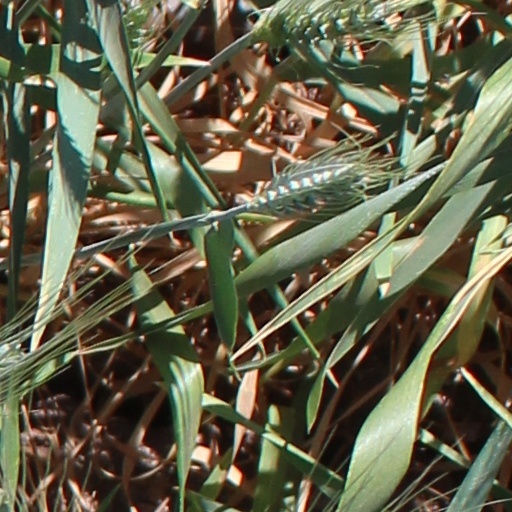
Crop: wheat